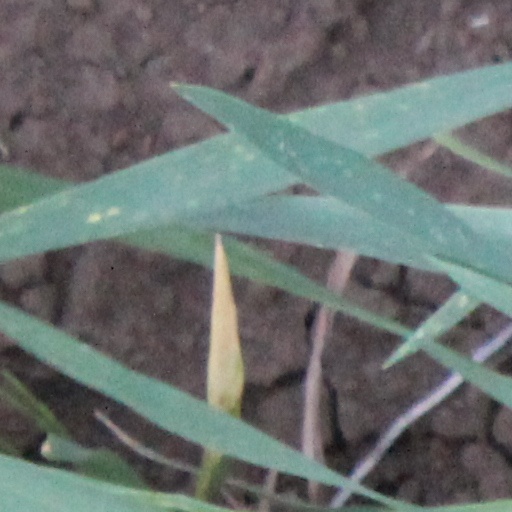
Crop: wheat